Waltensburg/Vuorz

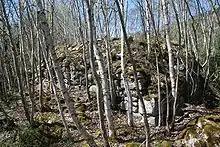
Ruins of Castle Grünenfels

Waltensburg/Vuorz was first mentioned in 765 as "Vorce". The German name of Waltensburg is first mentioned in 1209 as "Waltramsburg", which was an older name of the castle "Jörgenberg". While the Romansh speaking population used the older, Romansh name of Vorce (meaning: "a river fork") the former name of the castle moved to include the village. At about the same time, the castle came to be known as Jörgenberg from the name of the nearby early medieval fortified Church of St George.